VF-142

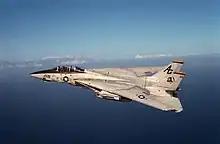
An F-14A Tomcat from VF-142, 1985.

From 15 June – 23 July 1987 the Ghostriders were embarked "Dwight D. Eisenhower" for her shakedown cruise. Thus began several short sea periods in preparation for their upcoming Mediterranean cruise. The squadron spent five weeks in the Caribbean where they participated in joint service operations with the Venezuelan Air Force. In September and late October, during operations in the Caribbean, the Ghostriders successfully fired two AIM-54, three AIM-7 and four AIM-9 air-to-air missiles. January 1988 saw the Ghostriders once again deployed with "Dwight D. Eisenhower". The squadron started the year off on the right foot contributing directly to the success of the first fleet exercise of 1988. The exercise, which also involved in dual carrier operations, was staged against adversary forces consisting of US Navy and Air Forces assets. The Ghostriders flew around the clock for five days testing their abilities in all aspects of anti-air warfare. Following the exercise, they successfully fired and guided three air-to-air missiles.